Jarosław Lasecki

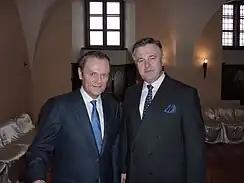
Jarosław Lasecki with Polish Prime Minister Donald Tusk

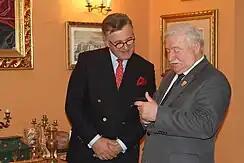
Jarosław Lasecki with President Lech Wałęsa

Jarosław Wacław Lasecki (born 1 June 1961 in Myszków) is a Polish politician, entrepreneur and manager. He was a member of the Senate of the Republic of Poland in 2005–2007 and 2011–2015. He is married and has five children.